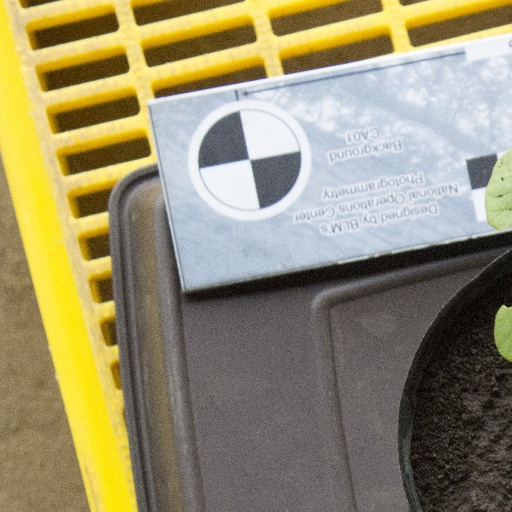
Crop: soybean